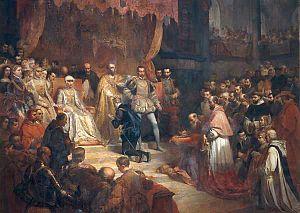
Abdication de charles quint par Louis Gallait. L'auteur a dû prendre la liberté de peindre Marie en blanc alors que depuis la décès de Louis II elle ne porte que du noir. explication https://books.google.fr/books?id=R6JBAAAAcAAJ&amp
Charles de Habsbourg, dit Charles Quint ou Charles V, né le 24 février 1500 à Gand en Flandre et mort le 21 septembre 1558 au monastère de Yuste, est un prince de la maison de Habsbourg, fils de Philippe le Beau et de Jeanne la Folle. Il hérite notamment de l'Espagne et de son empire colonial, des dix-sept provinces des Pays-Bas, du royaume de Naples et des possessions habsbourgeoises ; élu empereur des Romains en 1519, il est le monarque le plus puissant de la première moitié du XVIᵉ siècle.
L’abdication est l'acte selon lequel une personne renonce et cède d'elle-même sa fonction avant l'expiration du temps correspondant à l'exercice de celle-ci. Dans le droit romain, on appliquait le terme spécialement pour dépourvoir un membre d'une famille, comme déshériter un enfant. Aujourd'hui, ce mot s'utilise rarement sauf dans le sens de renoncer au pouvoir suprême d'un État. Un terme similaire pour un élu ou un fonctionnaire serait renonciation ; pour un salarié une démission.
Louis Gallait, né le 10 mai 1810 à Tournai et mort le 20 novembre 1887 à Schaerbeek, est un peintre et graveur belge.
Marie d'Autriche, plus généralement appelée Marie de Hongrie, archiduchesse d'Autriche, infante d'Espagne et, par son mariage, reine consort de Hongrie et de Bohême, est née le 15 septembre 1505 au palais du Coudenberg, à Bruxelles, et morte le 18 octobre 1558 à Cigales, en Castille. Elle est l’avant-dernière des six enfants de Philippe le Beau, héritier des Habsbourg, et de Jeanne de Castille, dite « Jeanne la Folle ».
L'Abdication de Charles Quint en faveur de son fils Philippe II à Bruxelles le 25 octobre 1555 est un tableau peint par Louis Gallait en 1841. Il appartient aux musées royaux des beaux-arts de Belgique à Bruxelles et est exposé au musée des beaux-arts de Tournai.